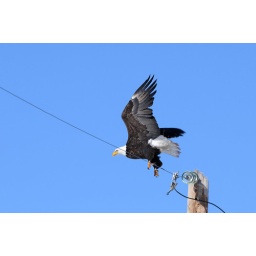
Spotted this adult bald eagle on a pole in front of a house in rural Alberta just south of High River.